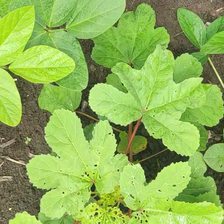
Weed species: Little_Mallow(Malva parviflora)